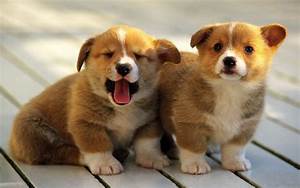
Label: cane